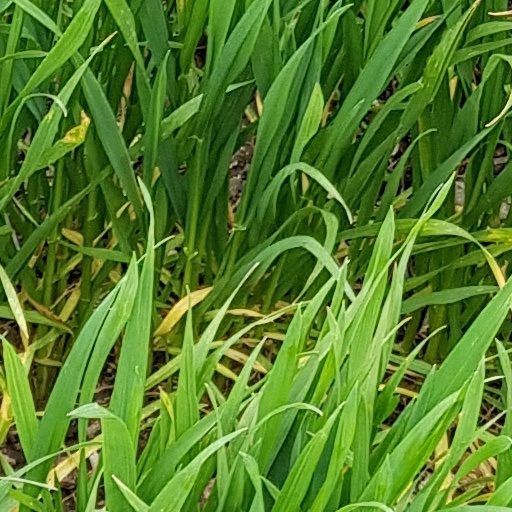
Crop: wheat